Roe Highway

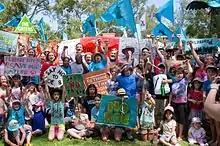
Protesters against Roe 8

The plan was ultimately formalised as The Perth Freight Link in May 2014, a $1.6 billion project to improve the road freight link between Kewdale and Fremantle Harbour. In addition to the extension of Roe Highway, upgrades were also planned for Stock Road, Leach Highway, and High Street to provide a grade-separated route, bypassing fourteen sets of traffic signals. The plan included mandatory GPS tracking of all vehicles over an undisclosed size or weight with a charge per kilometre applied for vehicles travelling in the area between Muchea and North Fremantle. The extension would have taken the highway from its current terminus at Kwinana Freeway approximately further west to Stock Road, near Forrest Road in Coolbellup. The proposed route was along or within the vicinity of an existing road reserve in the Perth Metropolitan Region Scheme.